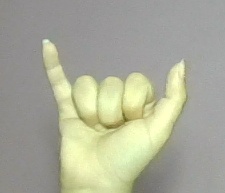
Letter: ya